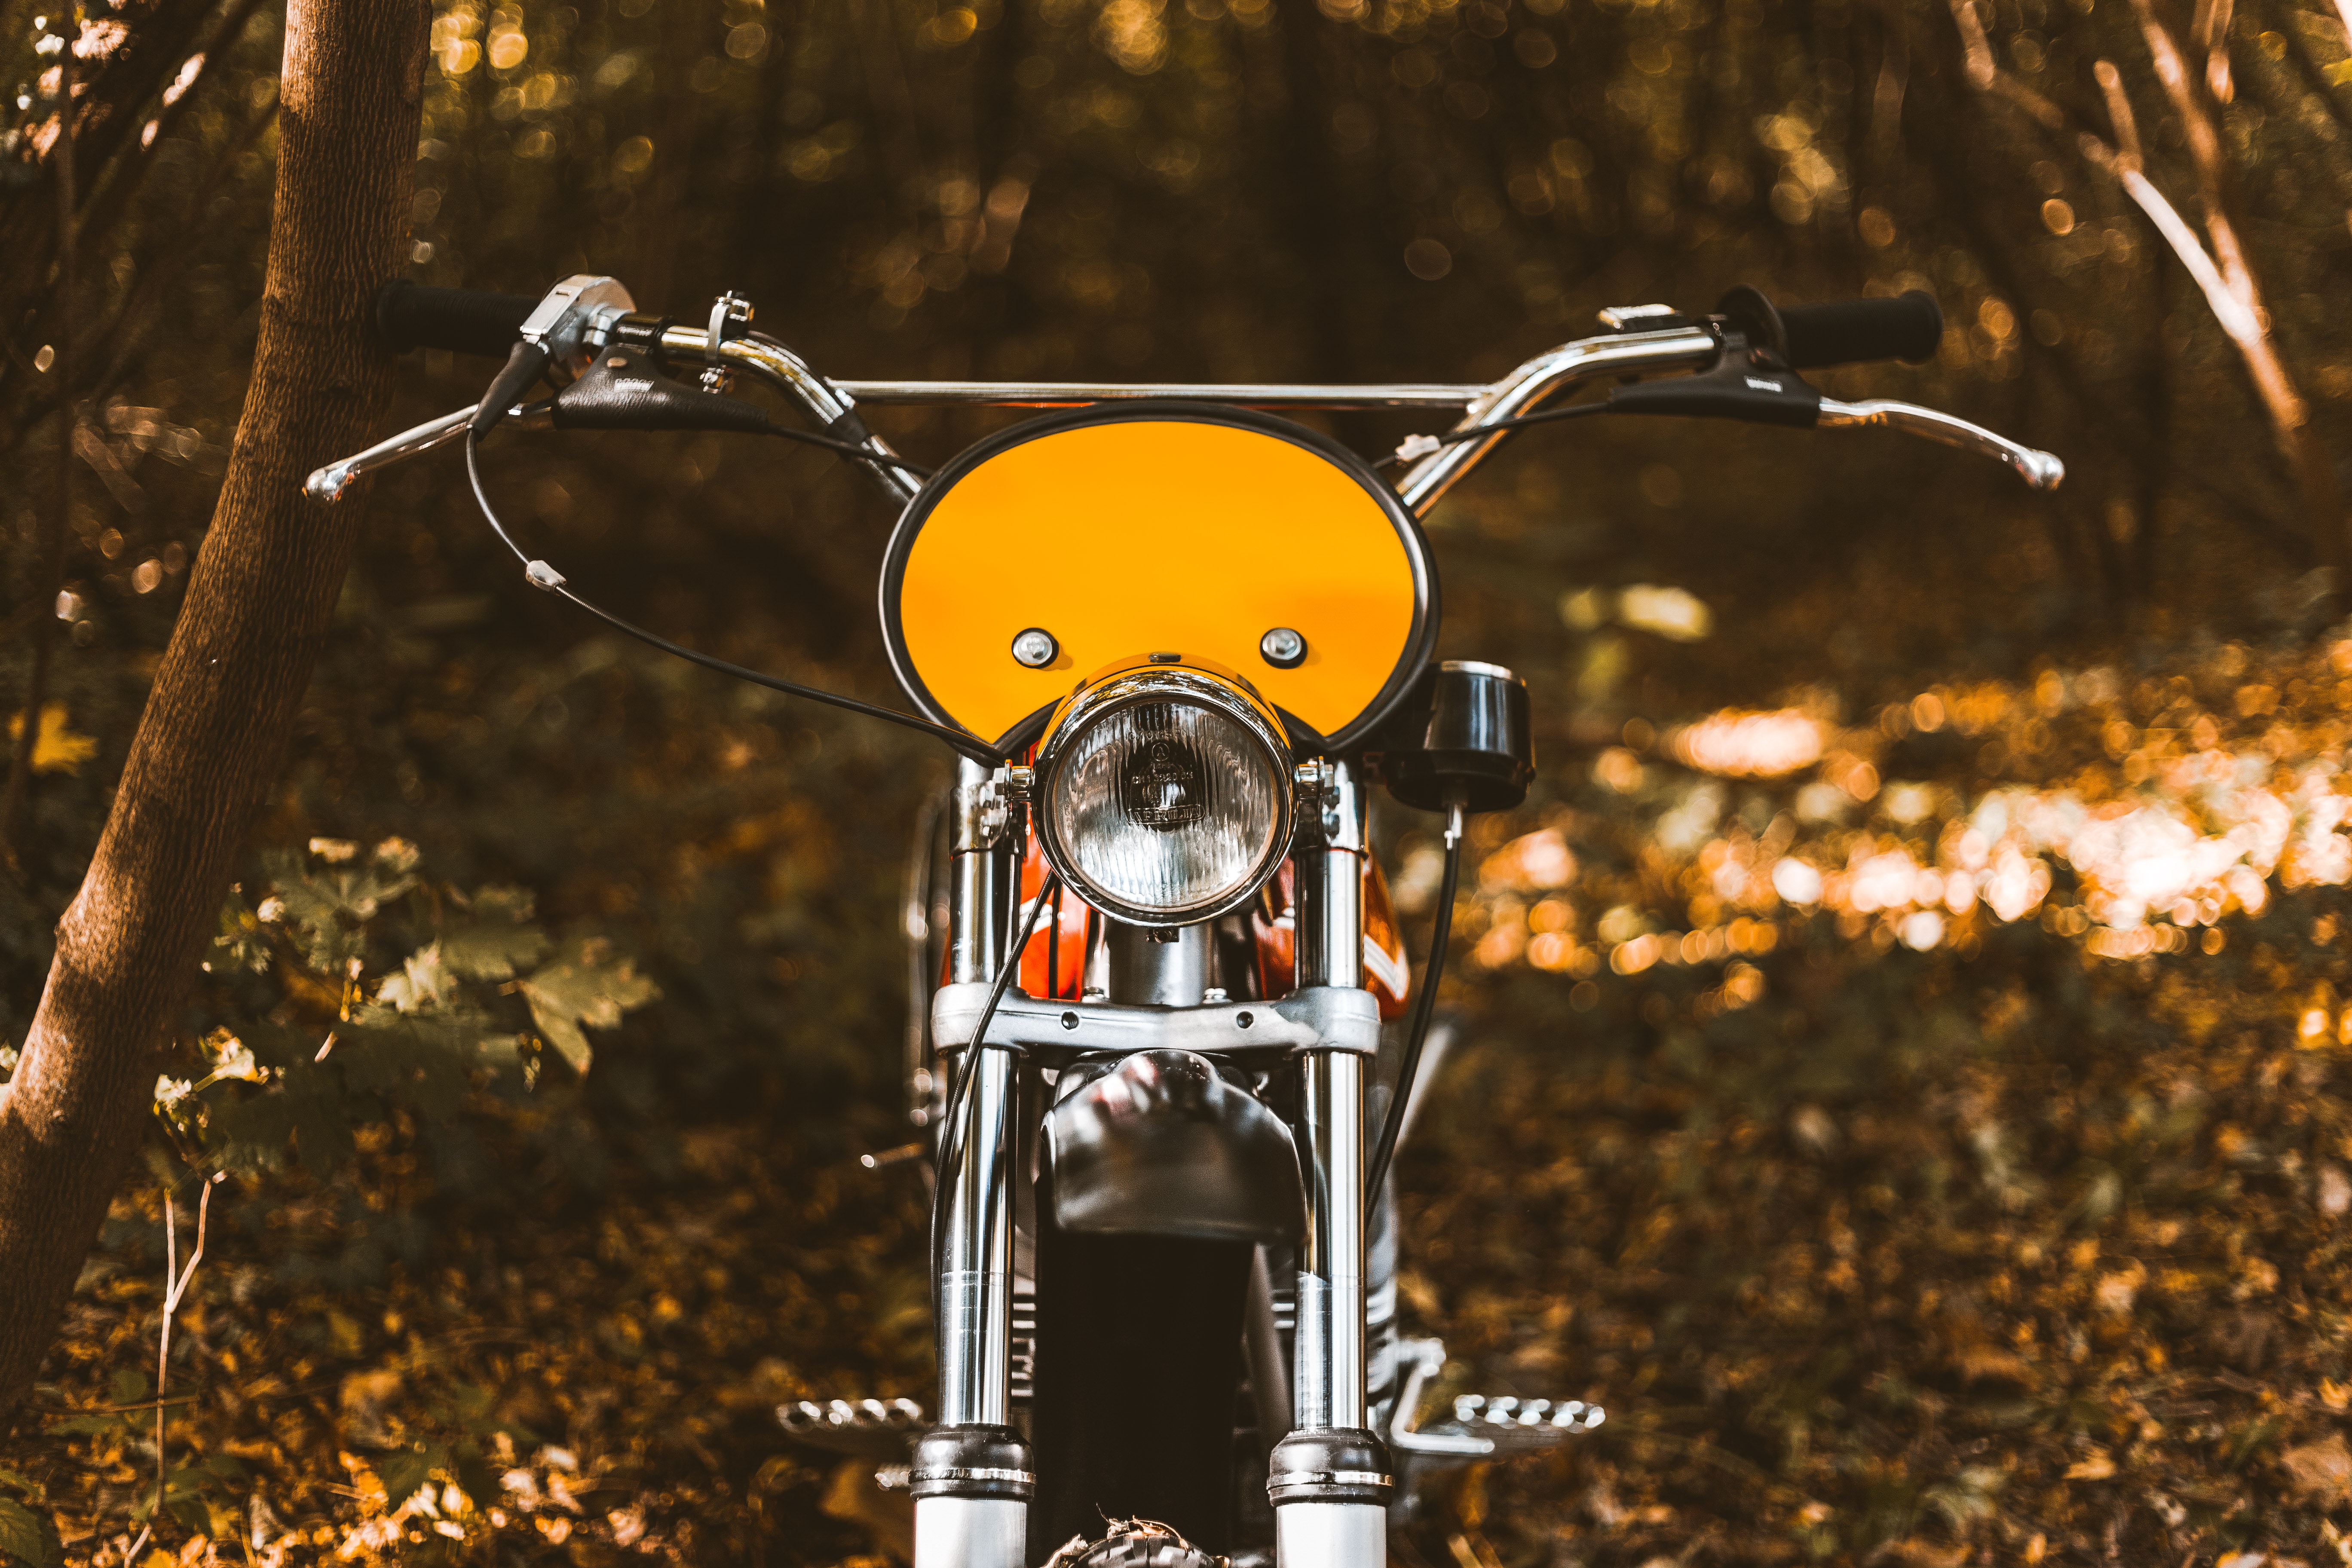
vehicle, motorcycle, yellow, orange, chopper, tree, photography, sunlight, honda